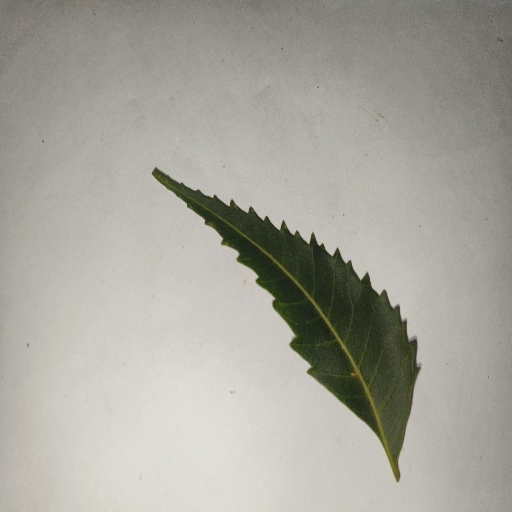
Species: Neem
Leaf condition: Healthy Leaf